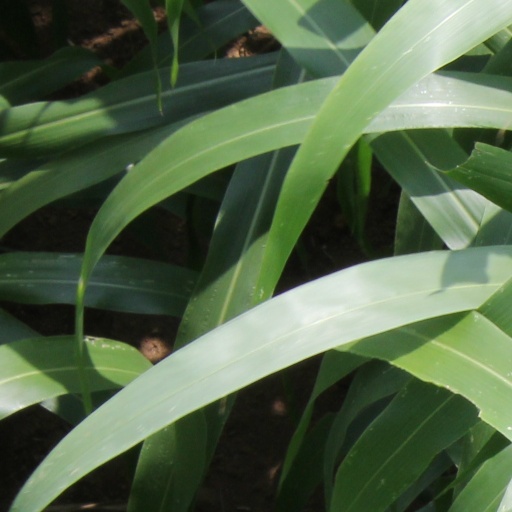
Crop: sorghum